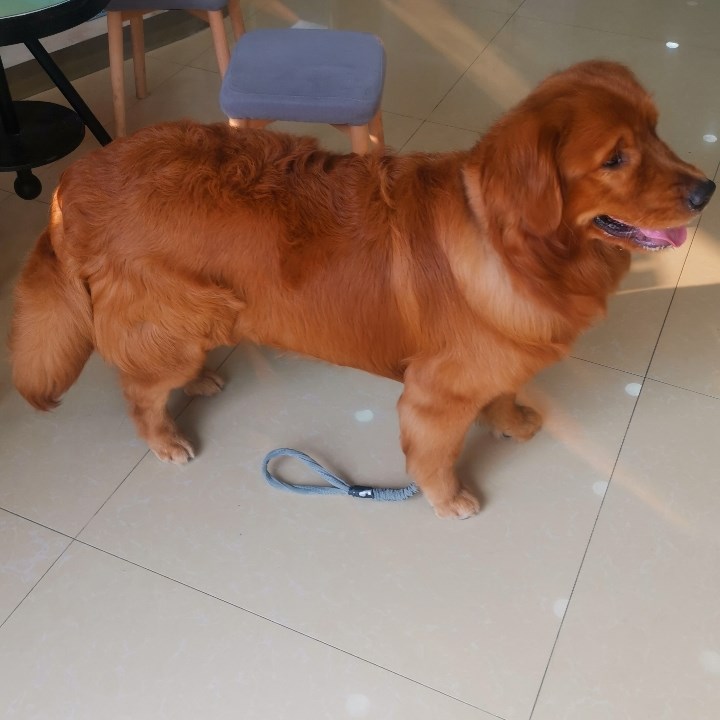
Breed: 5355-n000126-golden_retriever